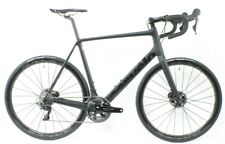
Vehicle type: Bikes